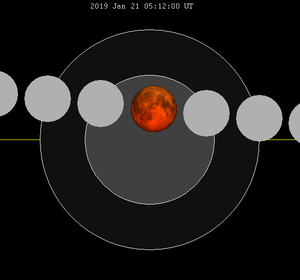
L'éclipse de lune du 21 janvier 2019 est une éclipse totale de Lune. C'est la première éclipse lunaire de l'année 2019.